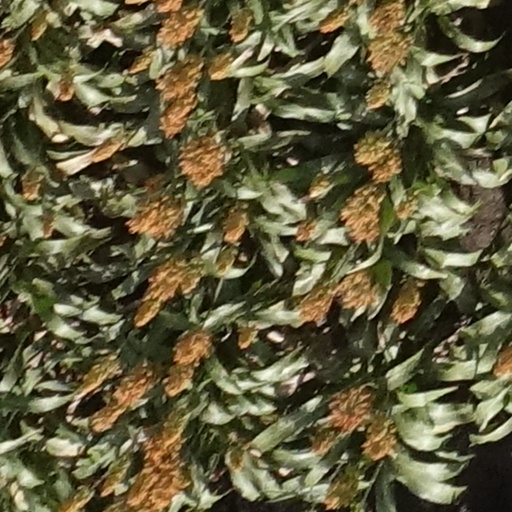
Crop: sorghum